Akash-NG

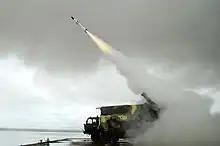
Akash-NG missile test on 23 July 2021

On 25 January 2021, at around 2:30 p.m., the Defence Research and Development Organisation successfully carried out the missile's maiden test against an electronic target from Launch Complex - III (LC-3) at the Integrated Test Range (ITR) near Chandipur, Odisha. The launch accomplished all test objectives by executing high-altitude maneuvers throughout its trajectory. During the trial, the effectiveness of the missile's aerodynamic configuration, onboard avionics, and Command and Control system were all successfully validated in the presence of IAF representatives. Production agencies including Bharat Electronics (BEL) and Bharat Dynamics Limited (BDL) participated in the trials.